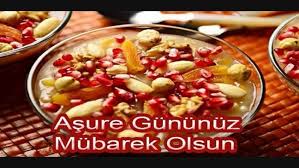
Yemek: asure